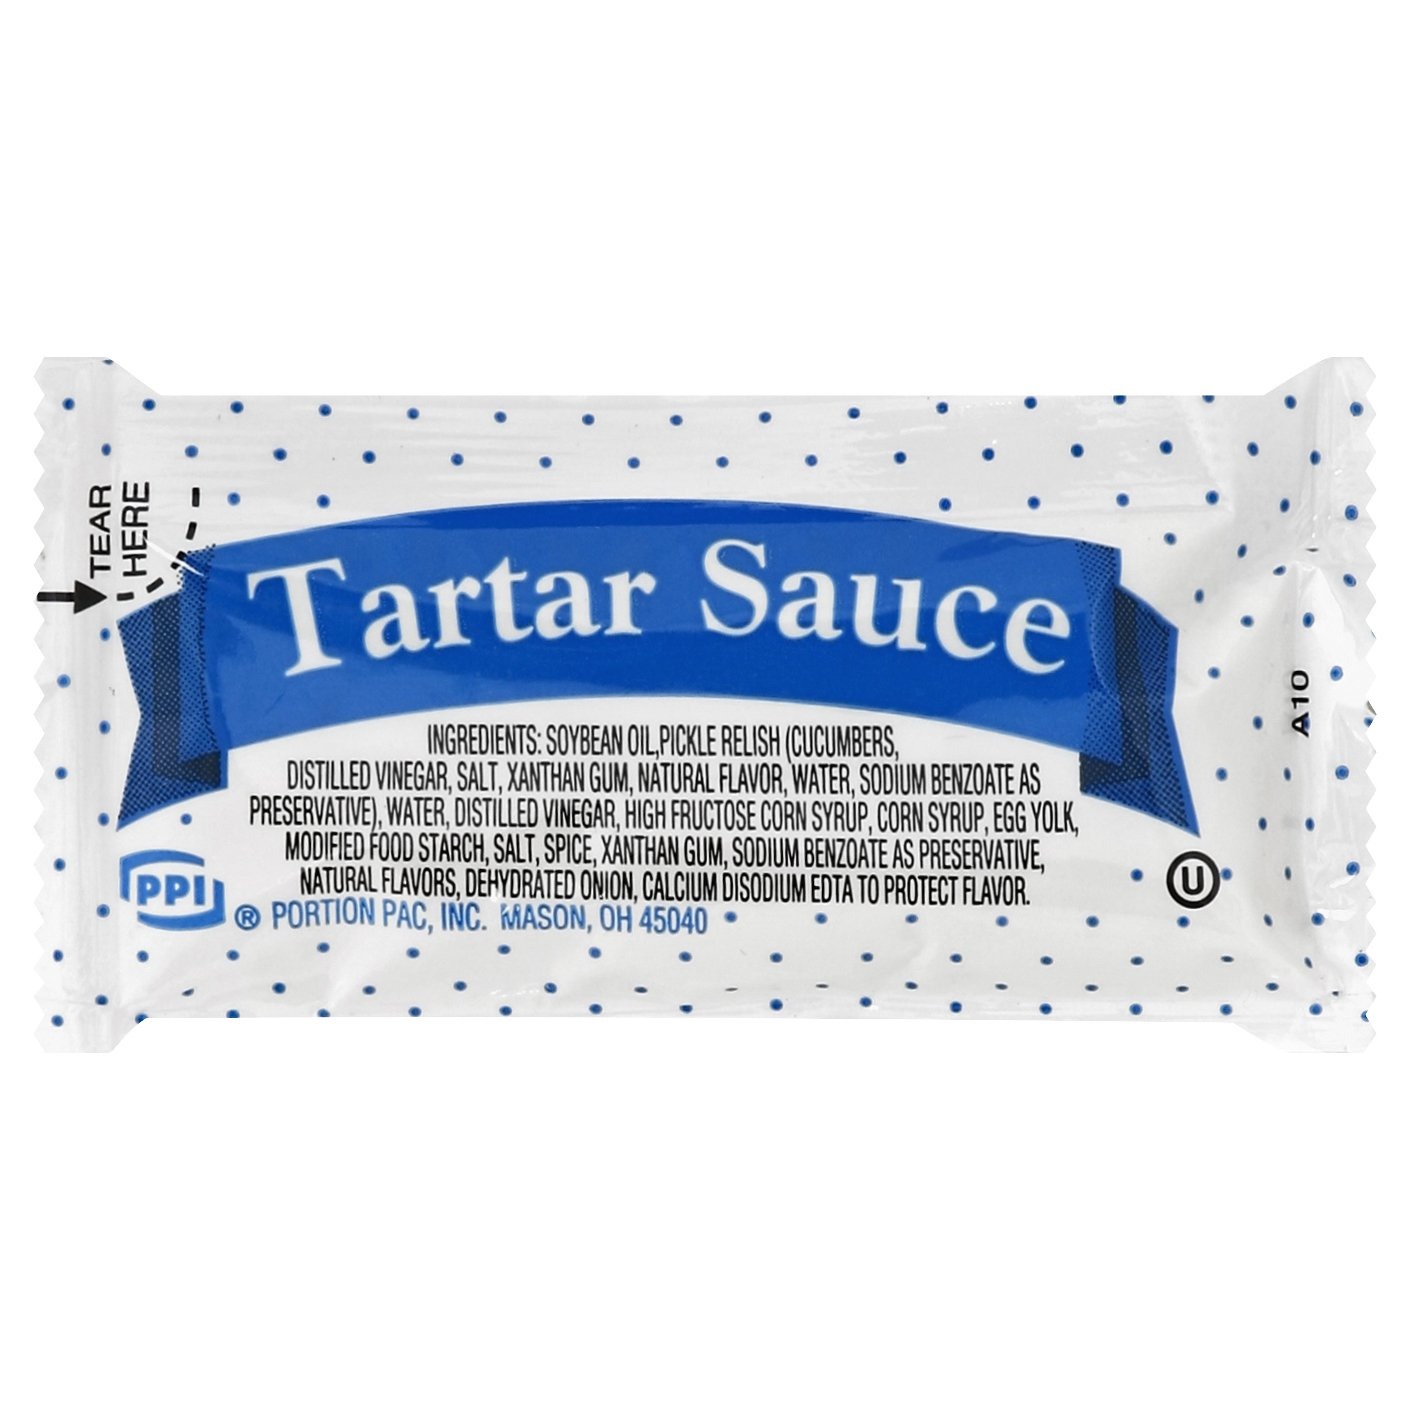
Item Name: Portion Pack Tartar Sauce, 0.42-Ounce Single Serve Packages (Pack of 200)
Bullet Point 1: Convenience
Bullet Point 2: portable
Product Description: Tartar Sauce -- 200 Count 12 Gram
Value: 84.0
Unit: Ounce

Price: 49.71